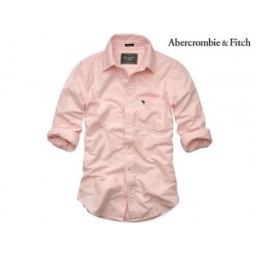
shirt in pink